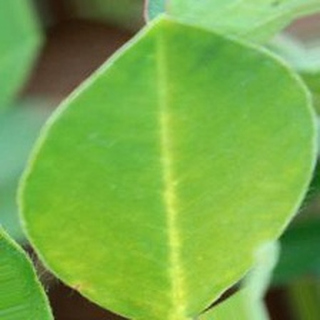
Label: healthy_groundnut